Sky position (RA, Dec in degrees): 332.919, 0.1915
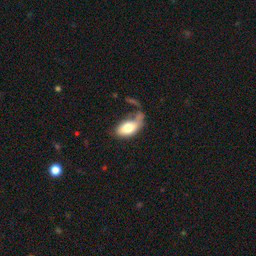
Galaxy morphology: Disturbed Galaxies